Self-healing concrete

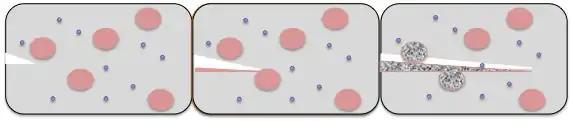
Microcapsules self-healing technique

Dry conducted one of the early researches using macroencapsulation, proposing polypropylene and glass fibers with a mono- or multicomponent methyl methacrylate core for healing concrete cracks. The selection of the fibers was prompted by the combination of mechanical strengthening, crack sealing, and a cost-effective encapsulating technique. Moreover, this method was favored over implanted microcapsules because it gave the benefit of retaining a higher quantity of the healing agent and the possibility of many healings. The ultimate objective was to avoid adhesive breakdown over time. The release of the healing agent was triggered by the creation of cracks, which led to the destruction of the implanted brittle fibers.